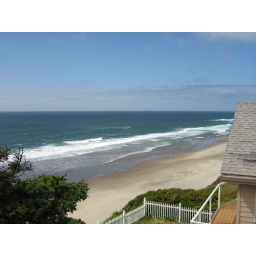
Looking down the beach from the families home in Oregon